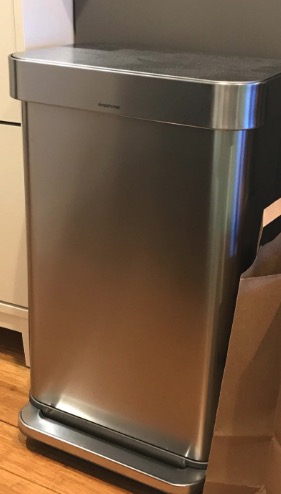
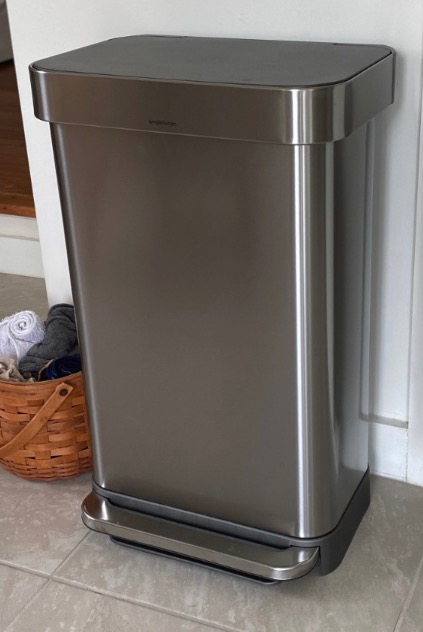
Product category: misc
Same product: yes